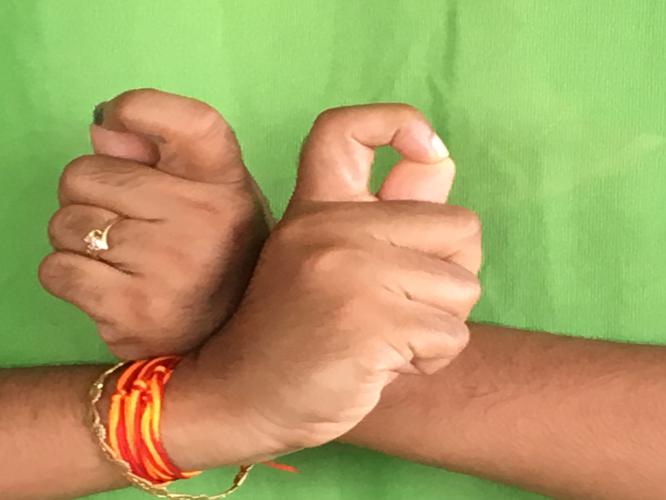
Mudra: Berunda
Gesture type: double_hand